A Sportsman's Sketches

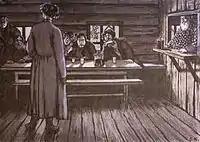
"Yakov the Turk Is Singing". The illustration for "Singers" by Boris Kustodiev. 1908.

The narrator comes across a “terrible village” and goes to a tavern set at the end of a ravine. In the tavern he finds that some locals are having a singing contest. The one, Yakov, has the gift of technical prowess. The other, Yasha, has natural talent. Yakov goes first and the group believes he's won due to the skill he displays but when Yasha sings, he sings beautifully with the “collective voice of the Russian identity,” leading everyone to cry with no discussion of his skill afterward. Yakov stammers that he won and they are about to drink, but the narrator is disturbed by this since he found the scene so beautiful amongst the horrible surroundings, and he goes outside to sleep while they drink. He leaves while hearing peasant boys calling to each other in the night.